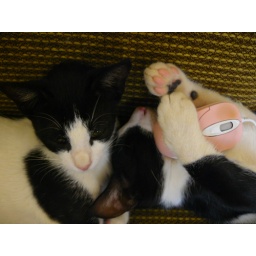
Cat and mouse. Kattie and Dommie sleeping with Dommie's pink paws showing and a pink mouse in between them.